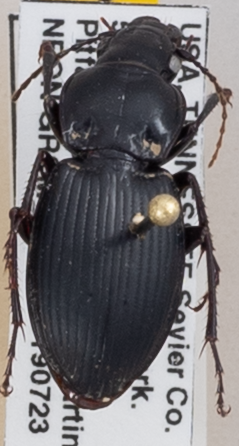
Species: Cyclotrachelus sigillatus
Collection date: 2019-07-23
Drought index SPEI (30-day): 1.224
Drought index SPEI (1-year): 2.09
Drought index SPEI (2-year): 2.09